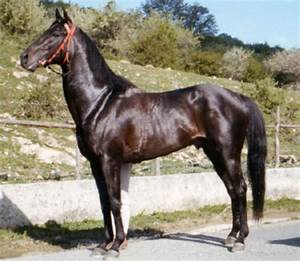
Label: cavallo